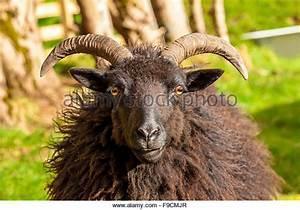
sheep